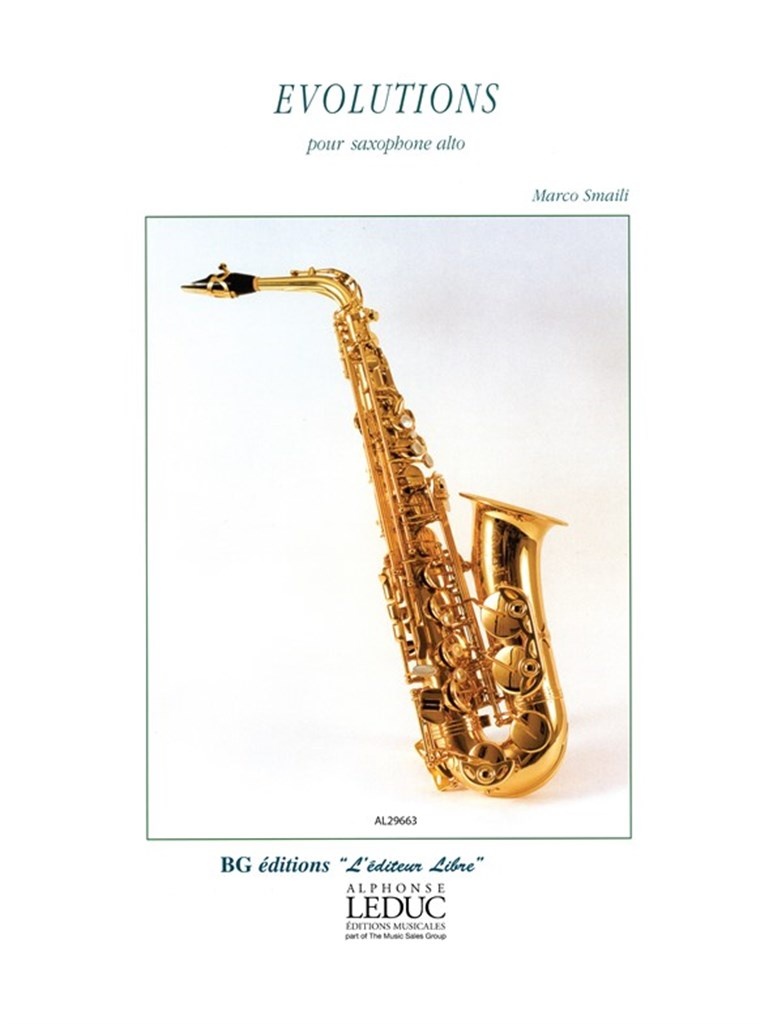
Evolutions
Brand: Alphonse Leduc・アルフォンス・ルデュック
Category: Arts & Entertainment > Hobbies & Creative Arts > Musical Instruments > Woodwinds > Saxophones